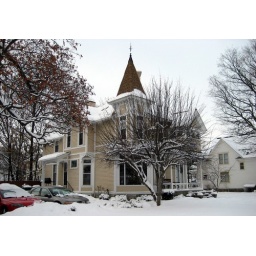
A tower house in Mount Pleasant, Michigan that is owned by the sorority Phi Sigma Sigma